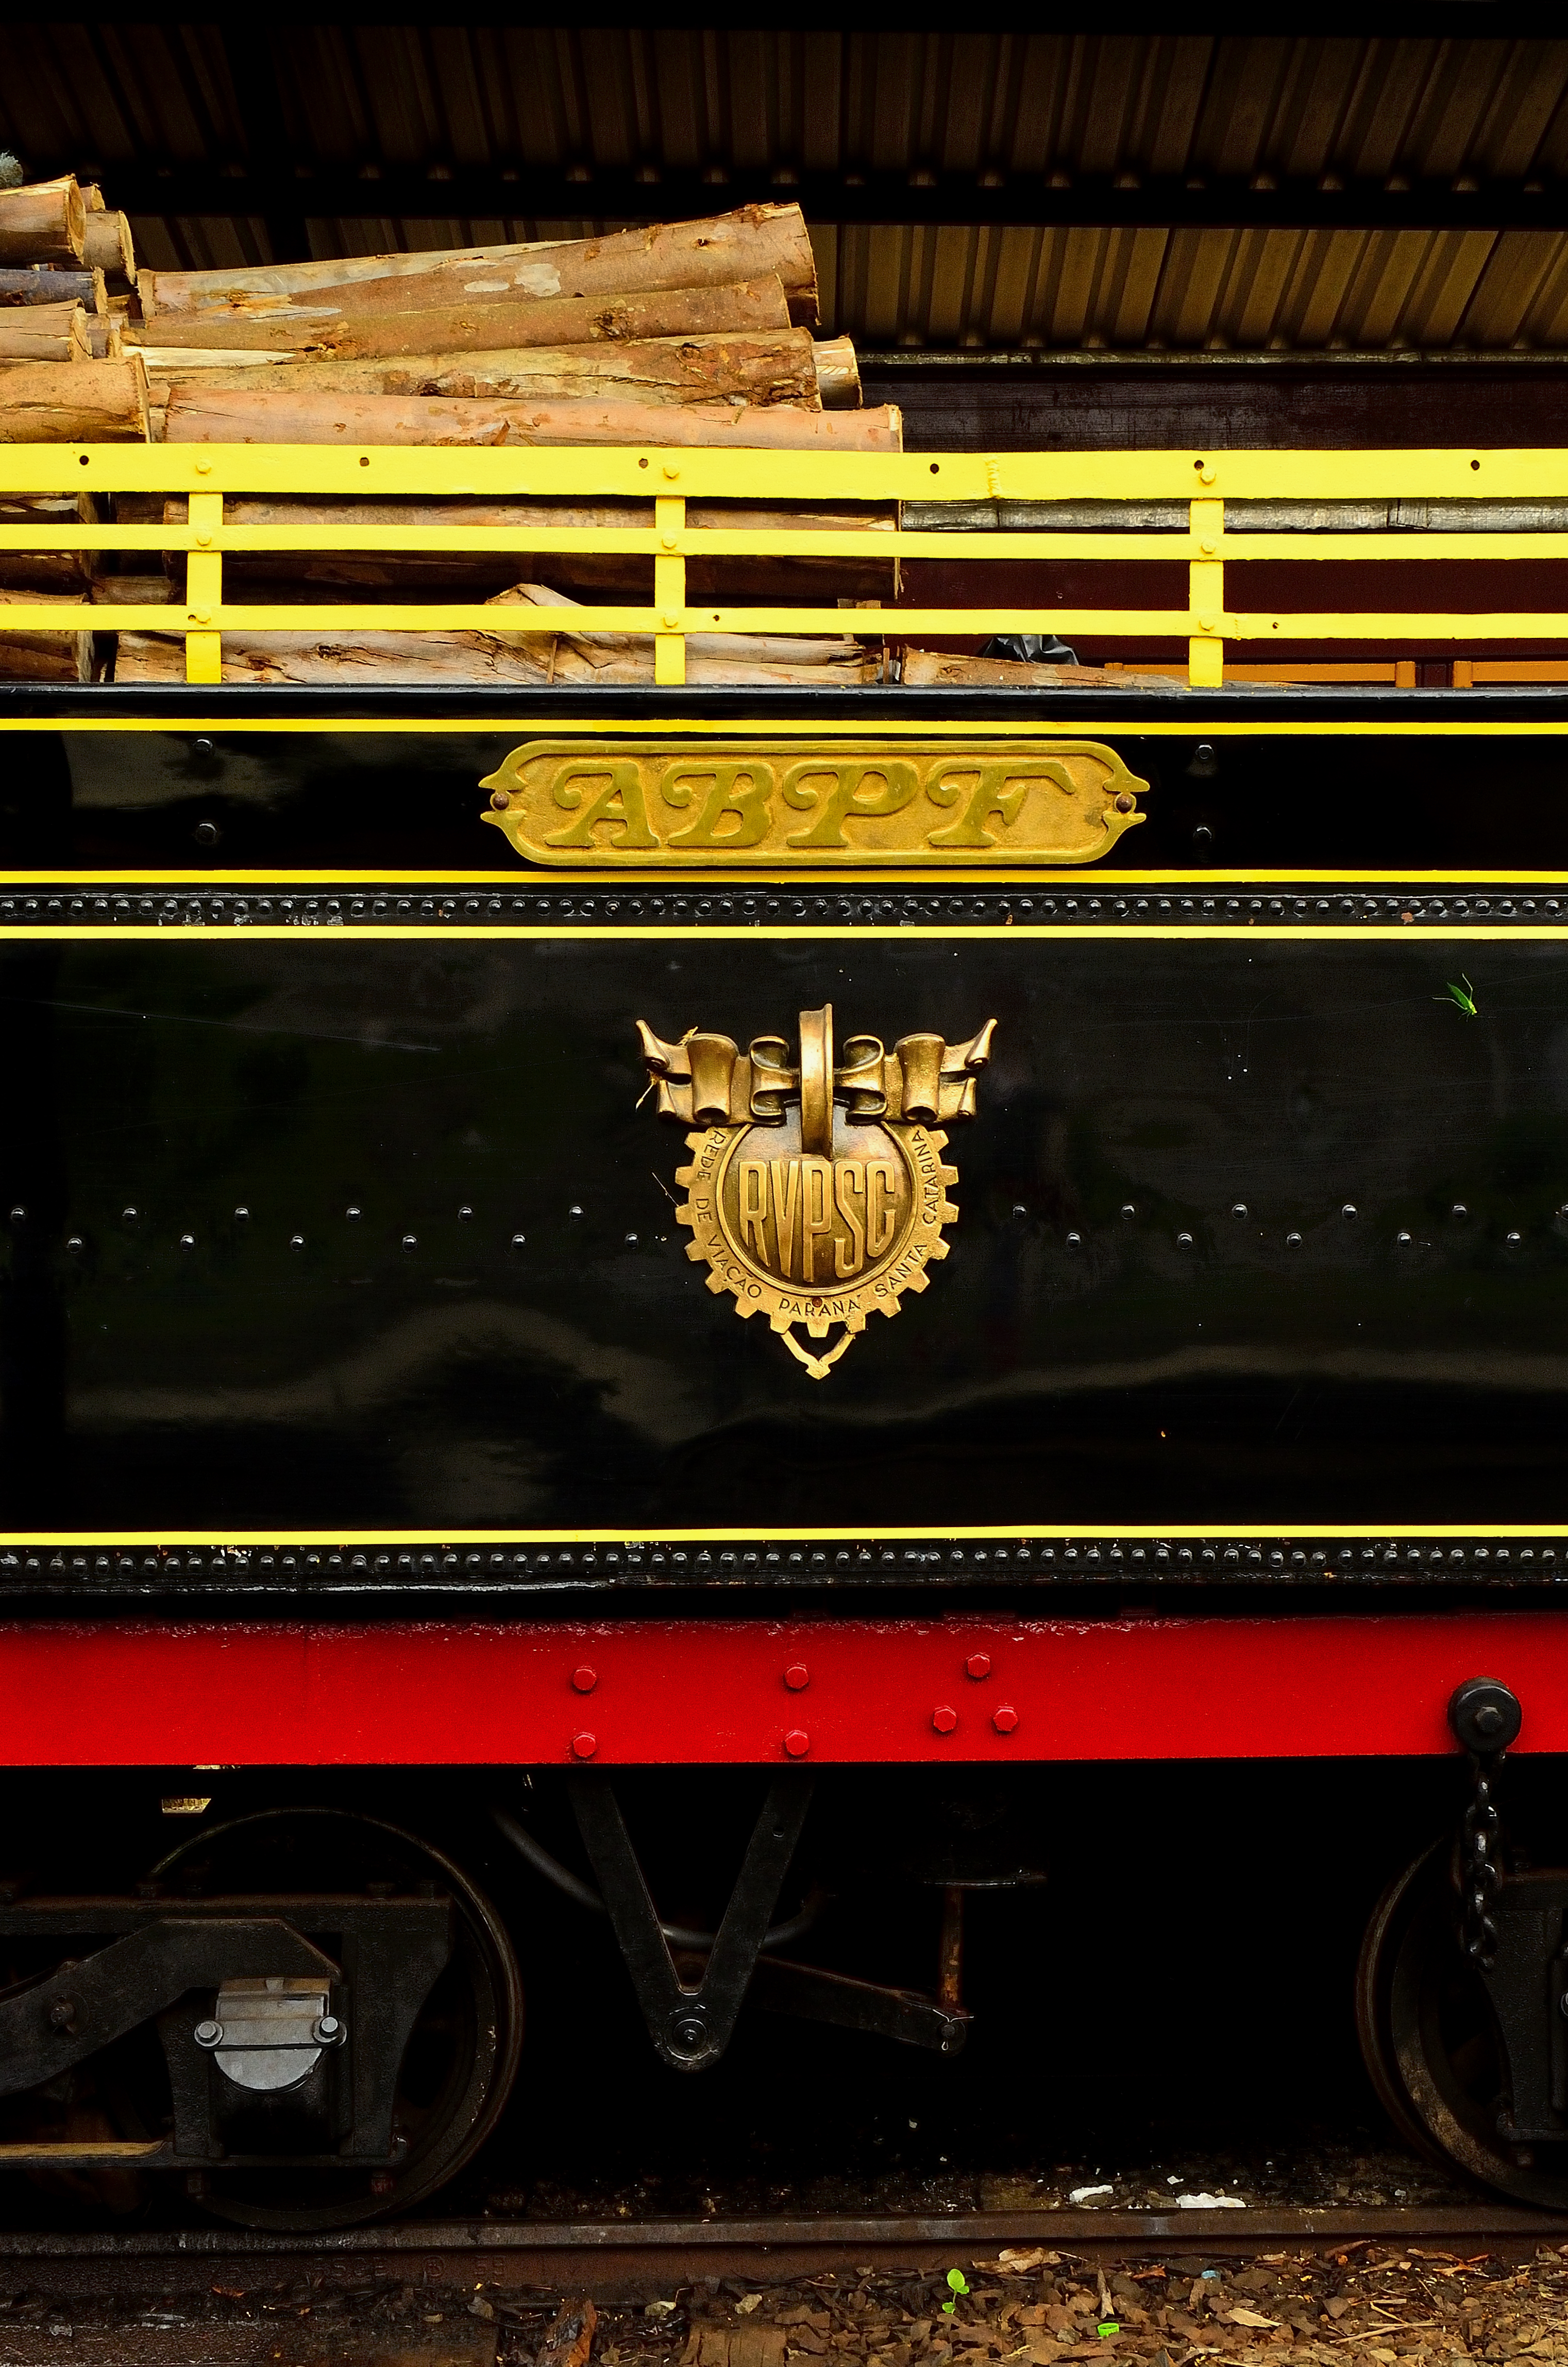
night, transport, vehicle, locomotive, brasil, tren, mariafumaca, marcelinoramos, screenshot